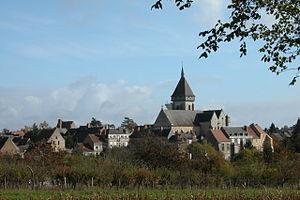
Vue générale de Saint-Marcel (Indre)
Saint-Marcel est une commune française située dans le département de l'Indre, en région Centre-Val de Loire.